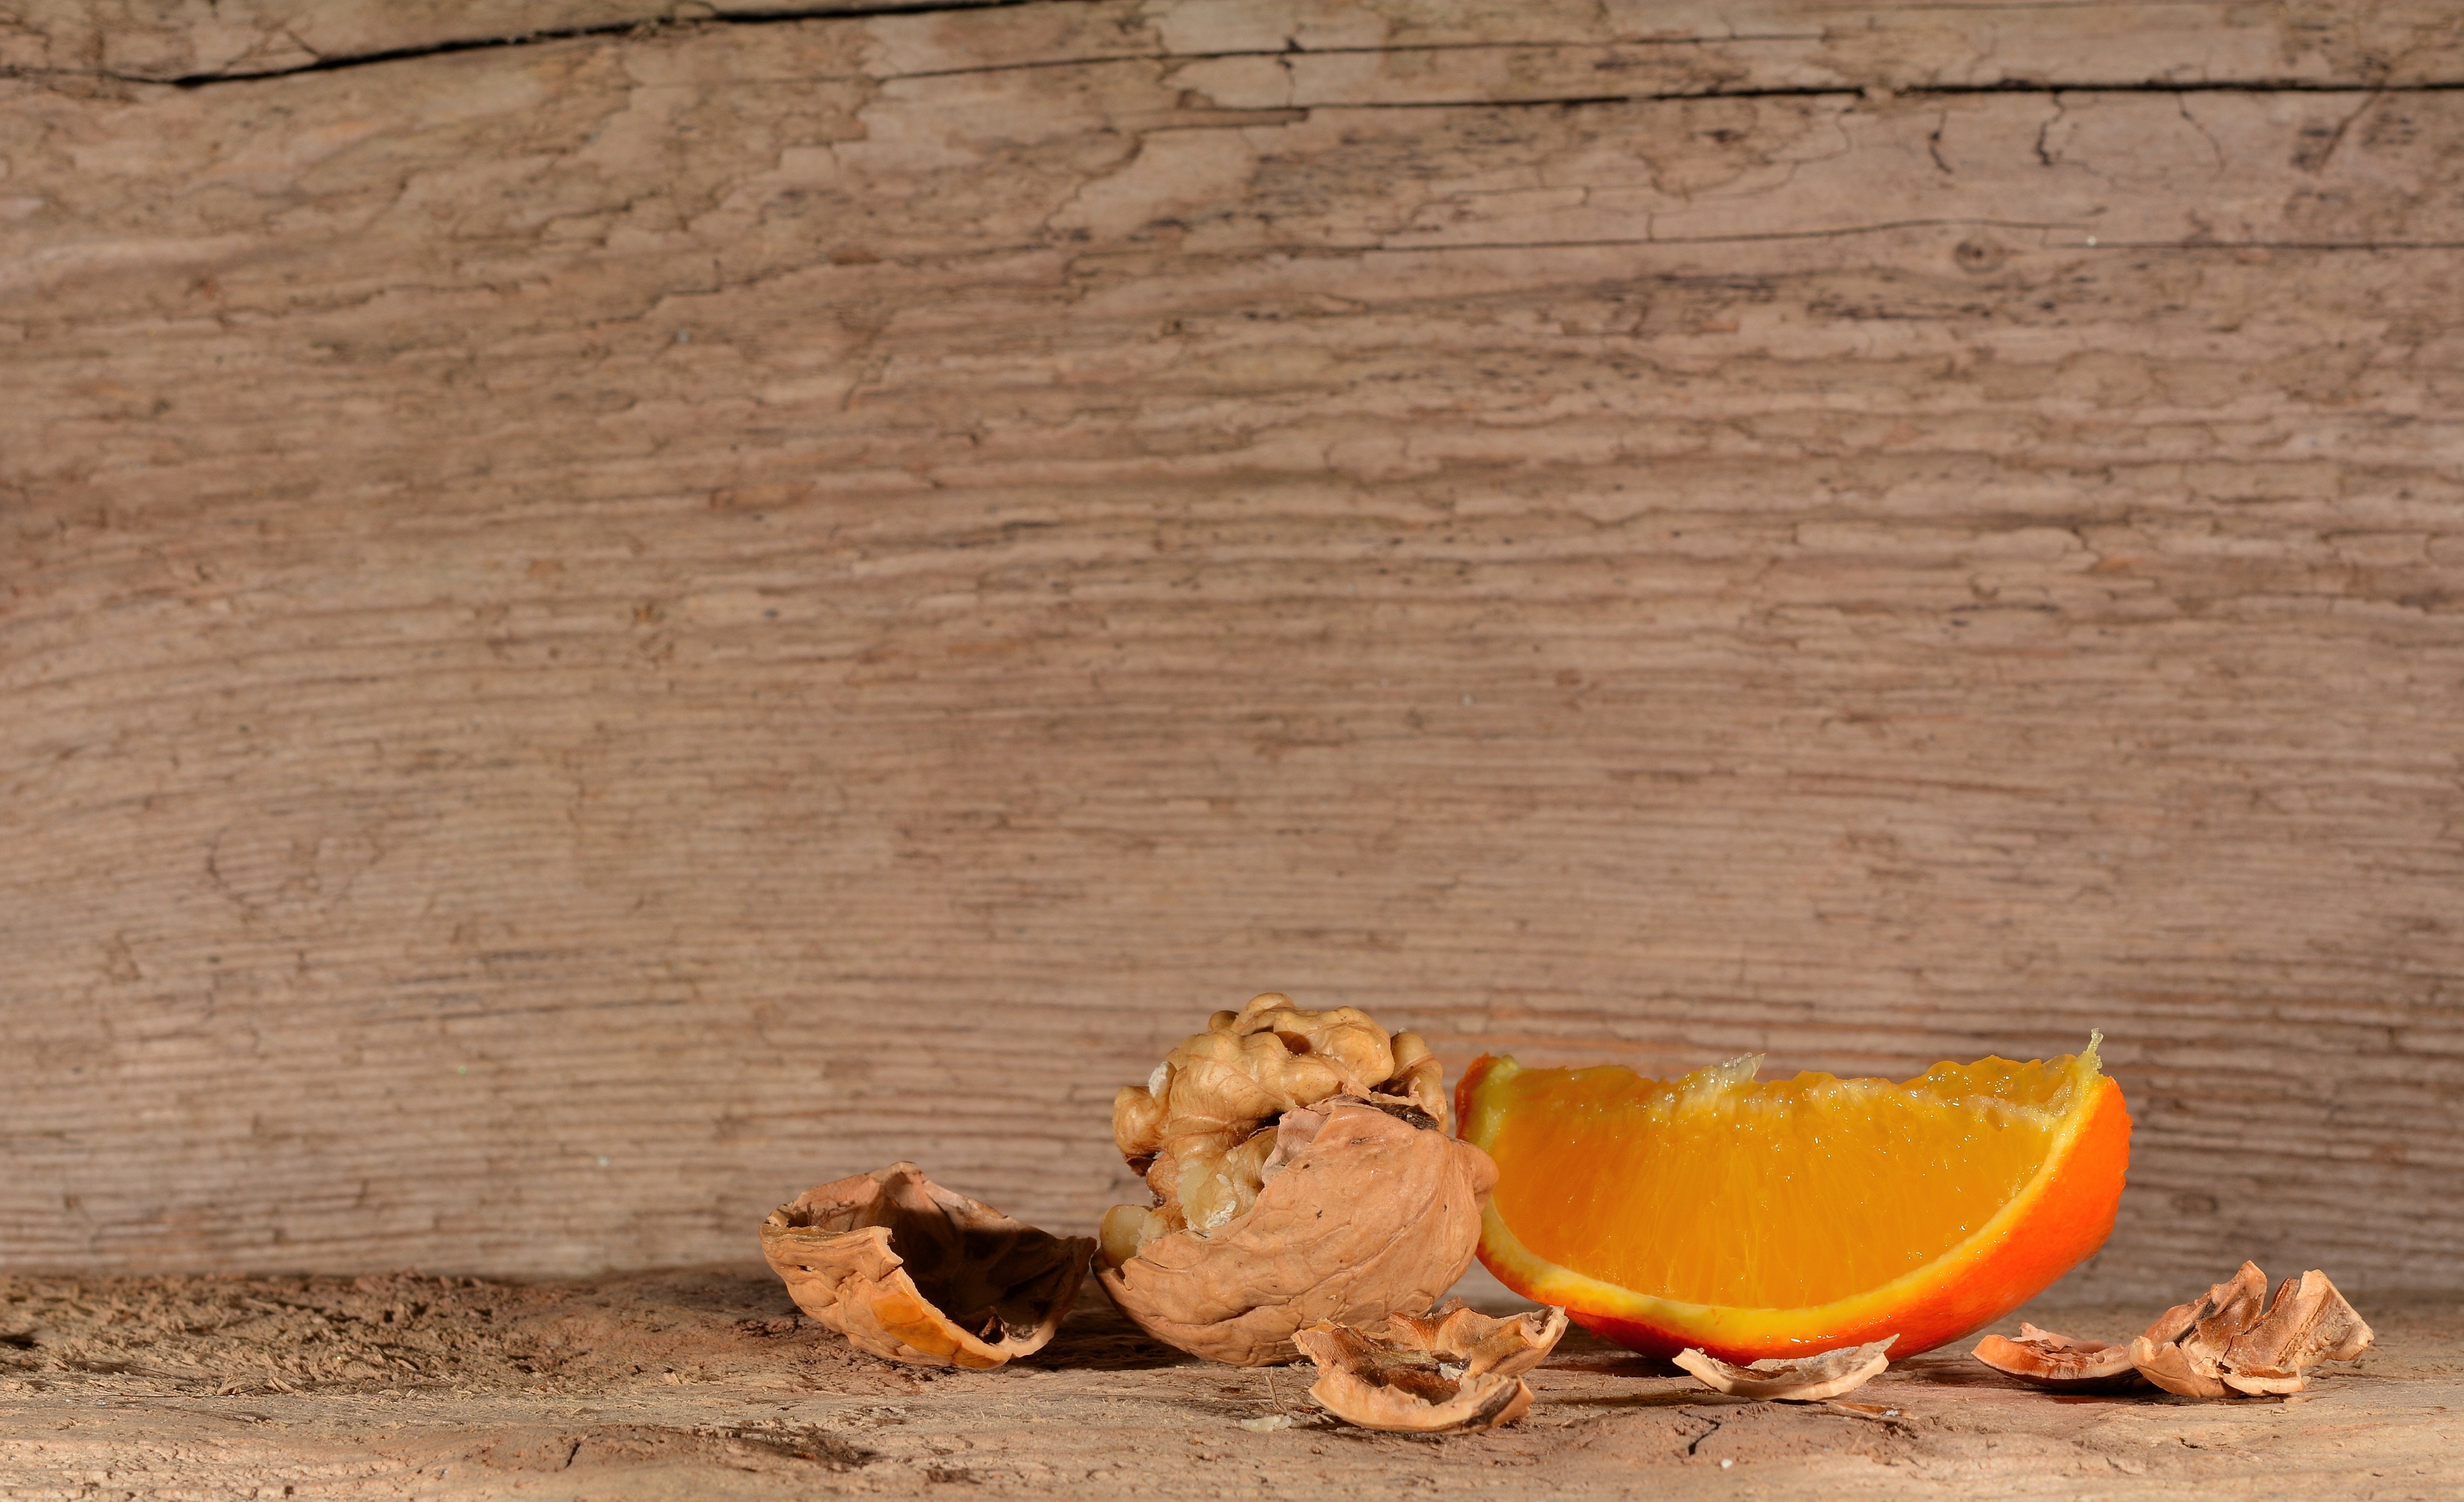
wood, leaf, orange, produce, christmas, deco, walnut, advent, background, carving, orange pcs